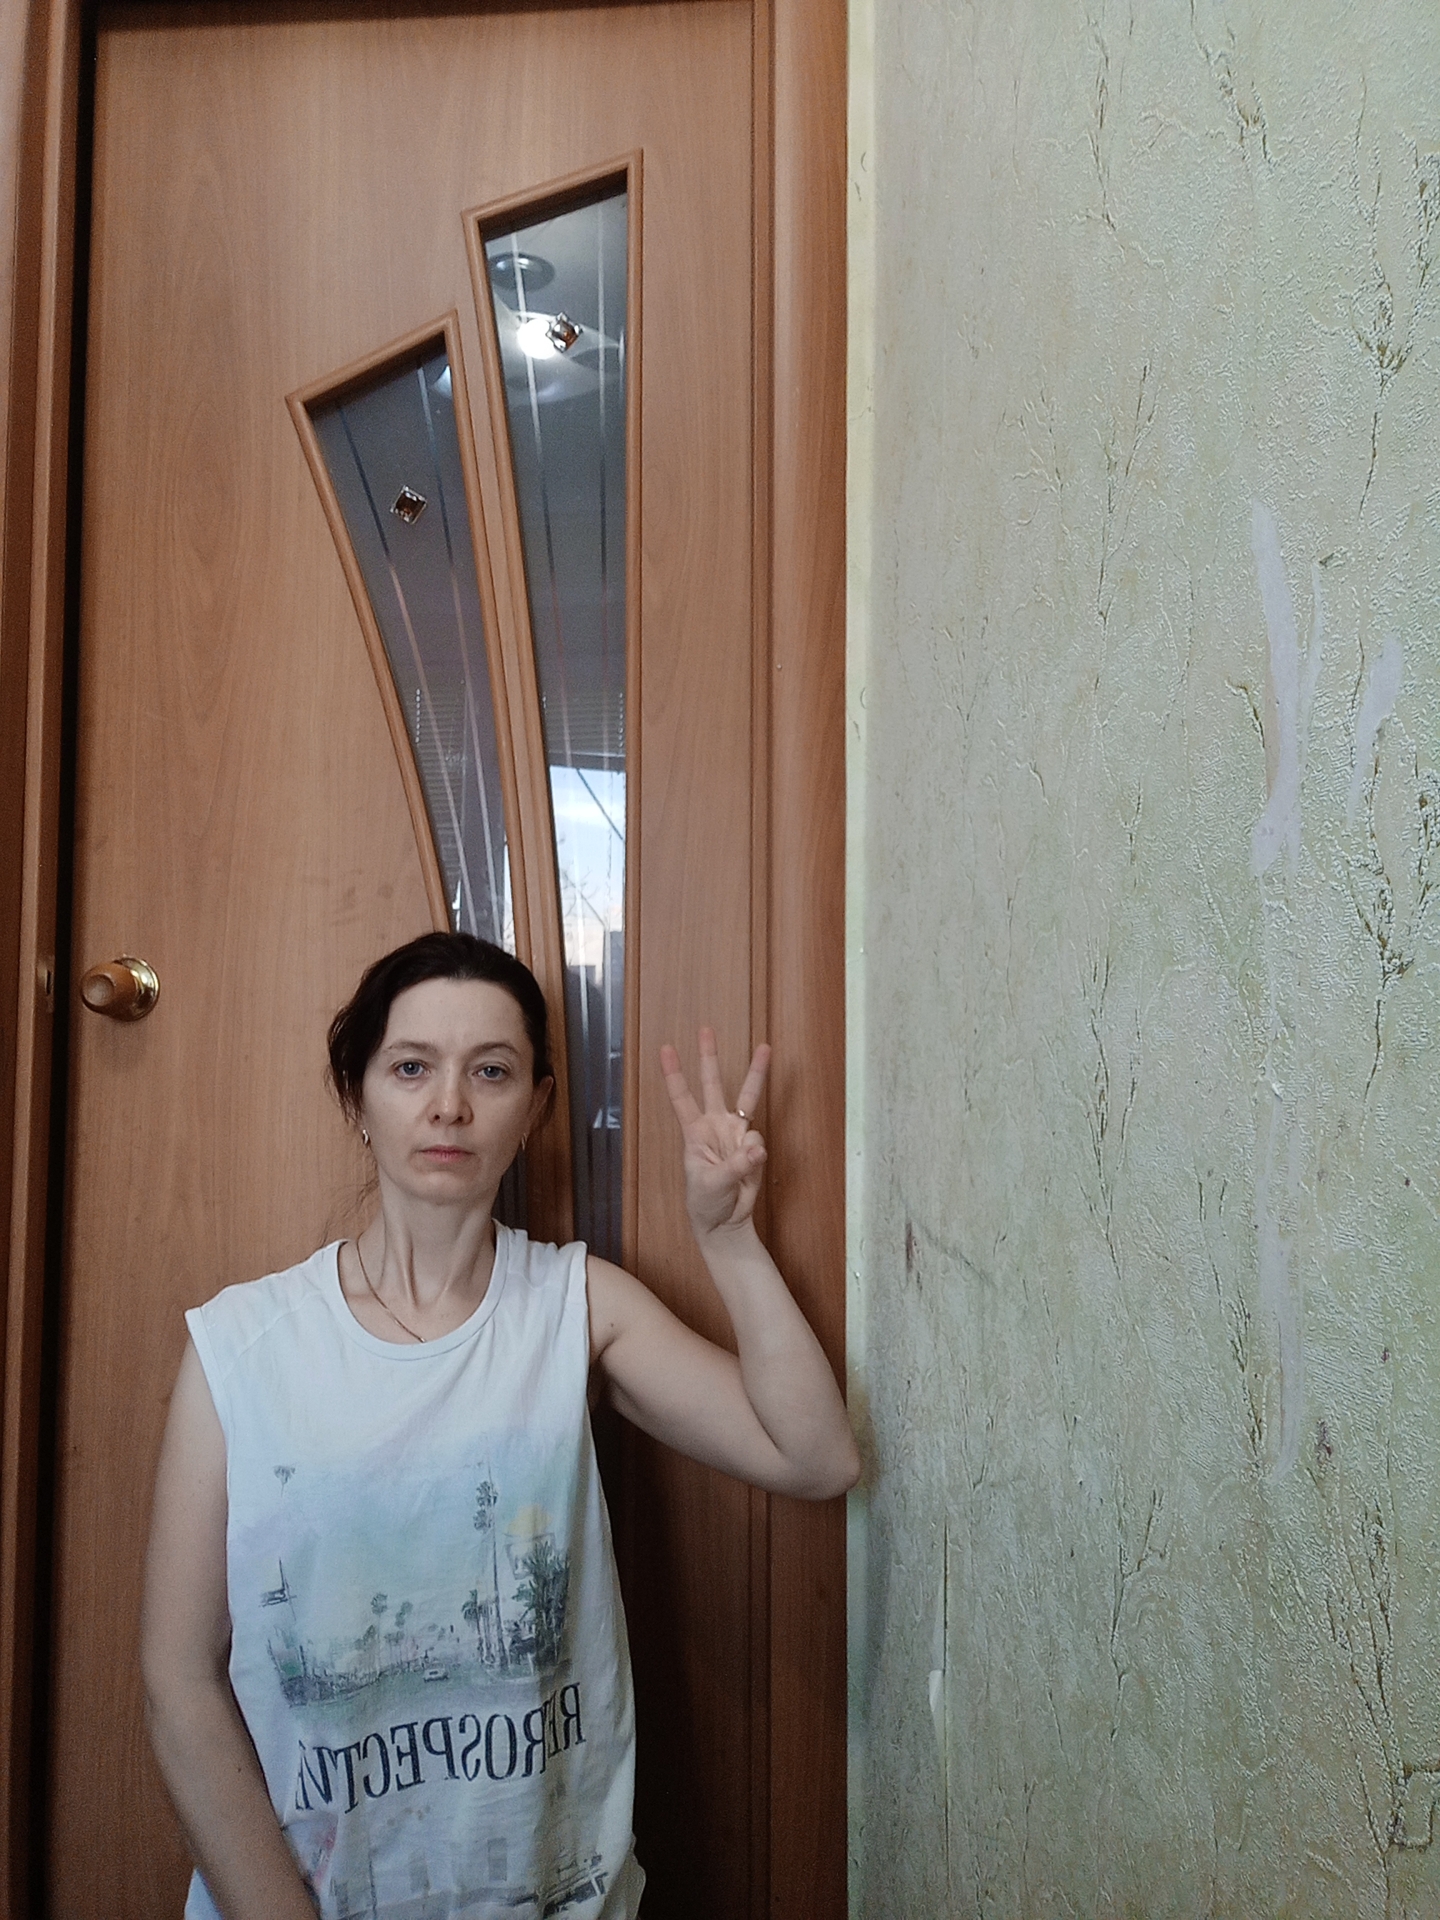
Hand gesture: three